Mary of Hungary, Queen of Naples

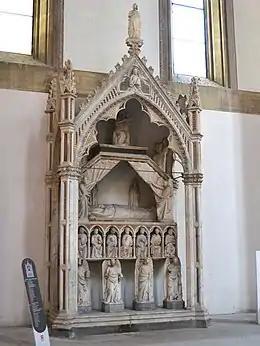
Mary's tomb in Naples

Mary's husband Charles of Naples died in May 1309. There is no evidence that Mary became a nun, as has sometimes been rumored, but she did spend a lot of her time in convents. She lived in Naples for the rest of her life, where she died on 25 March 1323. She was buried in Naples at the Santa Maria Donna Regina.